Poles in Chicago

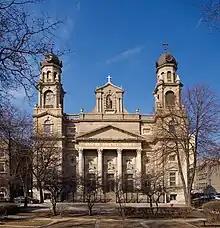
Holy Trinity Polish Mission.

As in Poland, the overwhelming majority of Polish immigrants who settled in Chicago were culturally very devout Roman Catholics. Though almost all of the Polish Americans remained loyal to the Catholic Church after immigrating, a breakaway Catholic church was founded in 1897 in Scranton, Pennsylvania. Polish parishioners founded the church to assert independence from the Catholic Church in America. The split was in rebellion from the church leadership, then dominated by Irish and German clergy, and lacking in Polish speakers and Polish church leaders. The Bucktown campus of the former Cathedral of All Saints still stands as a testament to this community of faith. The current Cathedral and Cemetery complex on the city's periphery by Rosemont remains active and is still independent from the authority of the Roman Catholic Church.